Antoine-François Bertrand de Molleville

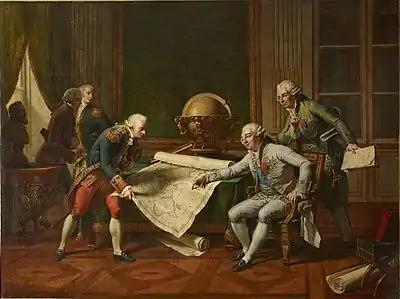
"Louis XVI gave France a powerful fleet, but in 1791 it was completely disorganised

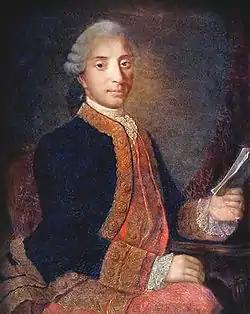
Arnaud de Laporte

In modern Europe, a scissors-type tool only used for gardening work has existed since the early 1800s. De Molleville is credited as the inventor of the secateurs in "Figures pour l’almanach du bon jardinier: Répresentant les Utensiles le plus généralement employés dans la culture des Jardins", published in 1813.